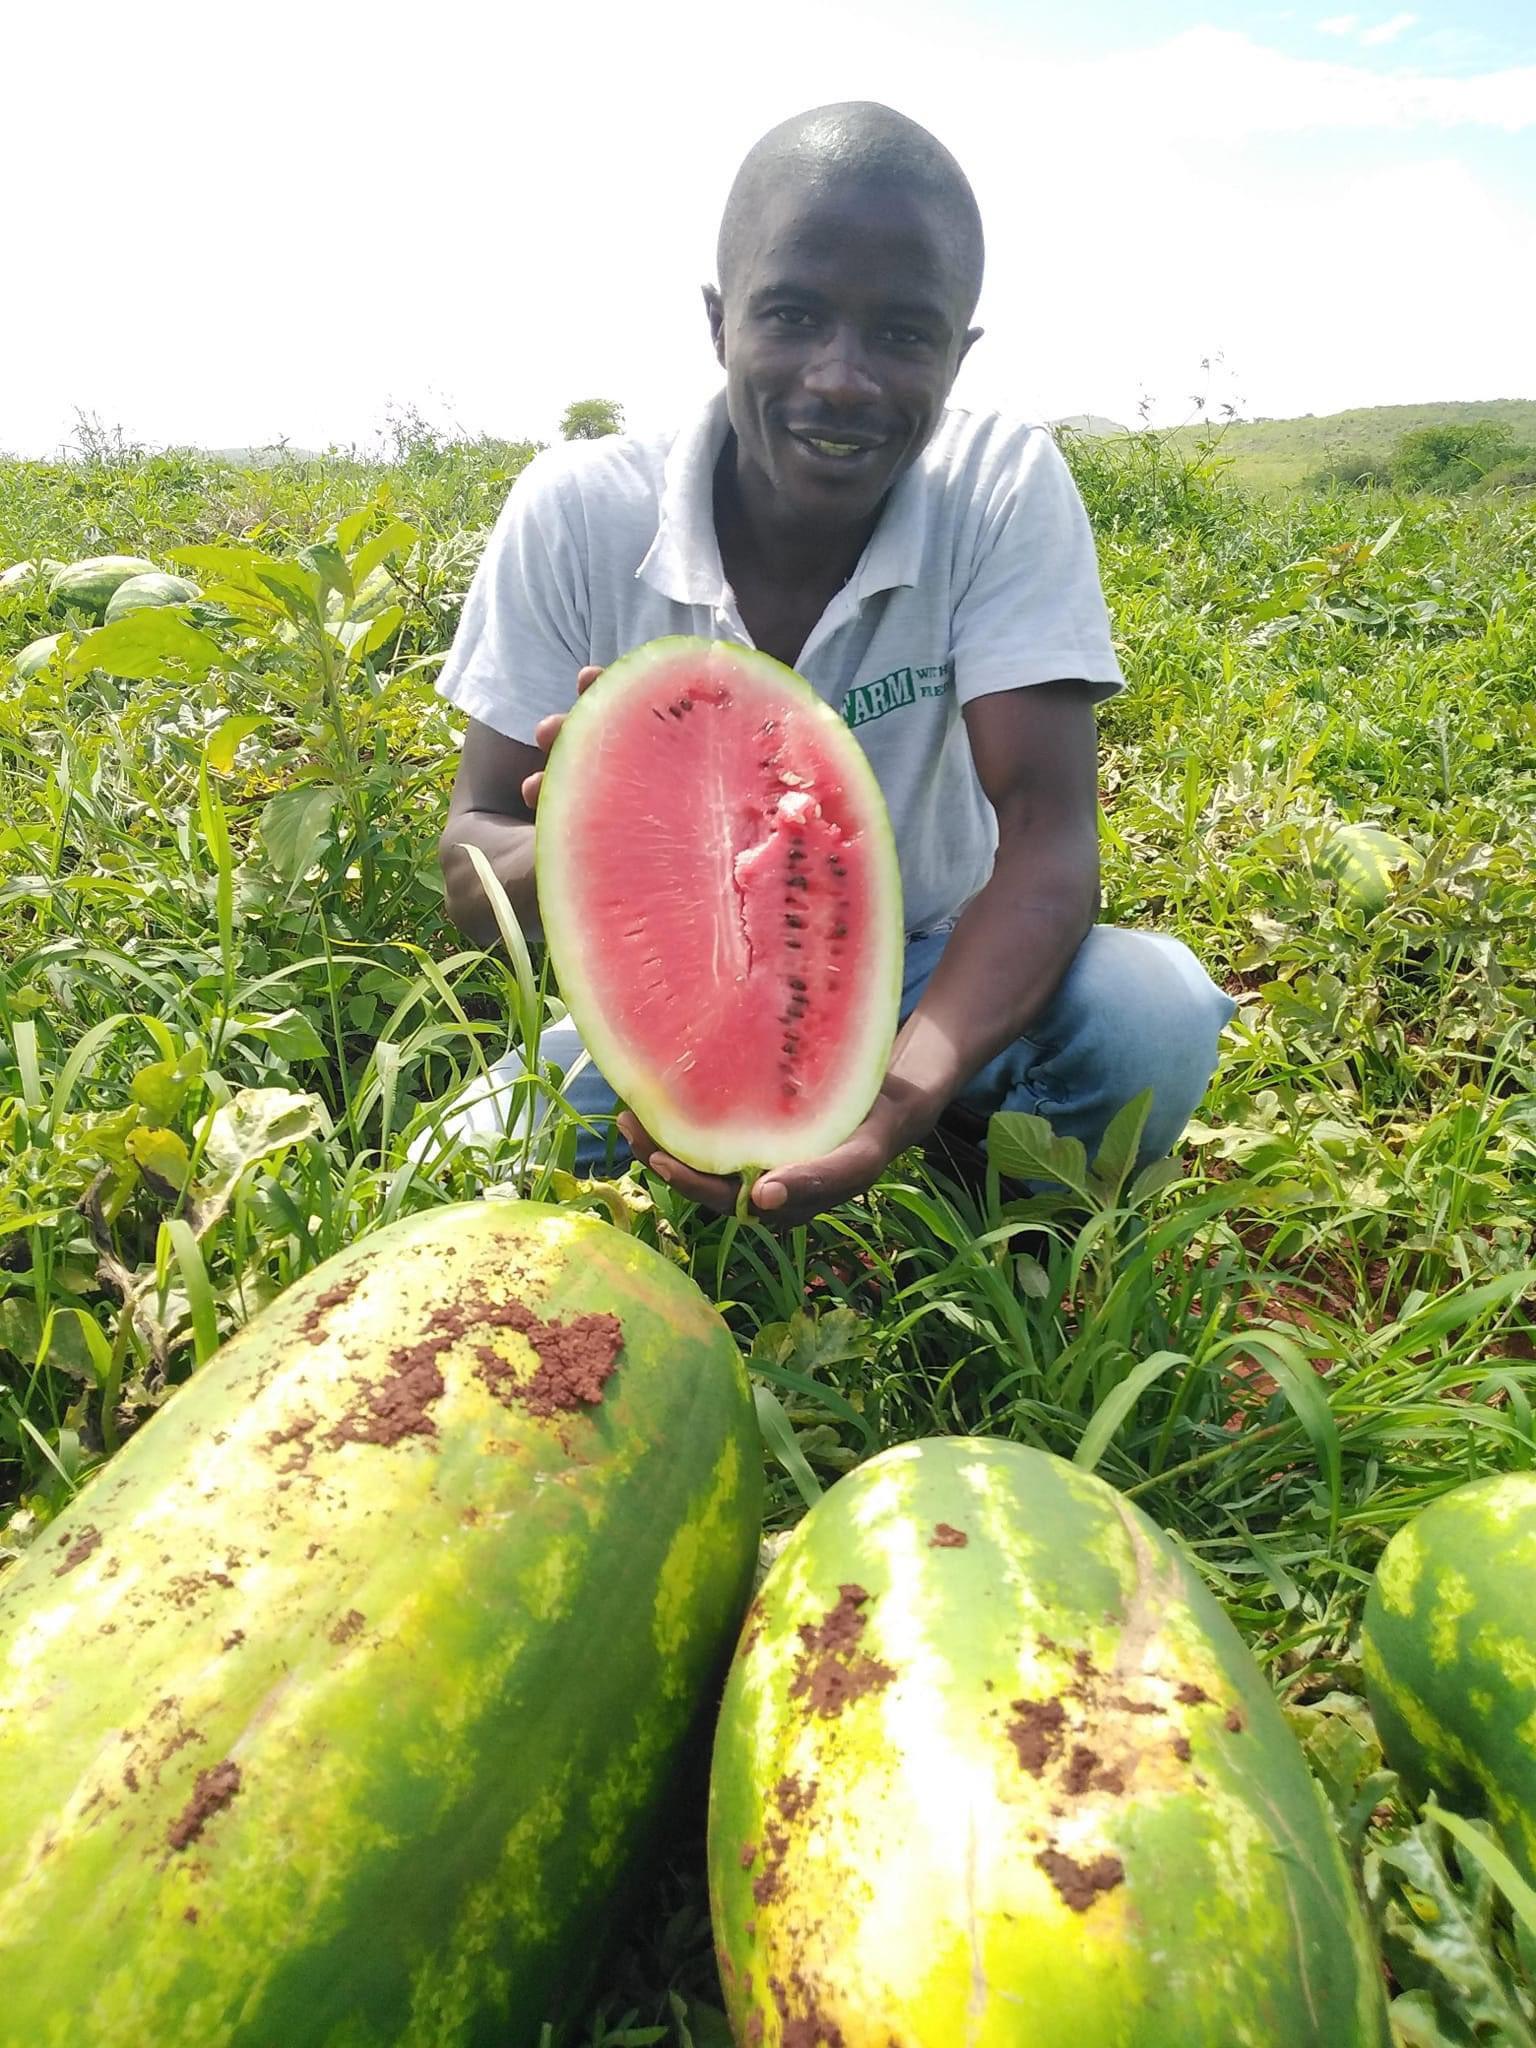
Mkulima ameshika kipande cha tikiti maji kilichokatwa akiwa katikati ya shamba lenye mandhari ya kijani inayovutia huku tikiti mbili ambazo hazijakatwa zikiwa zimelazwa mbele yake kwenye ardhi, tabasamu lake na mtazamo wa kazi unaonekana kuonyesha furaha ya mavuno na matunda ya juhudi za kilimo.